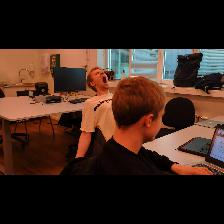
Label: Human